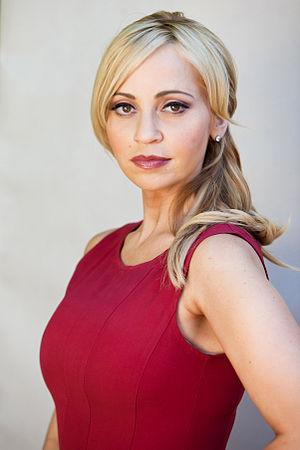
Tara Lyn Strong, née Charendoff le 12 février 1973 à Toronto, est une actrice et chanteuse canadienne.